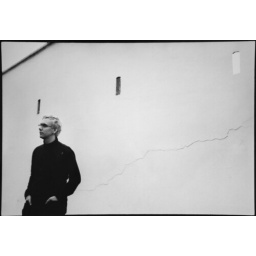
standing in front of a cracked wall